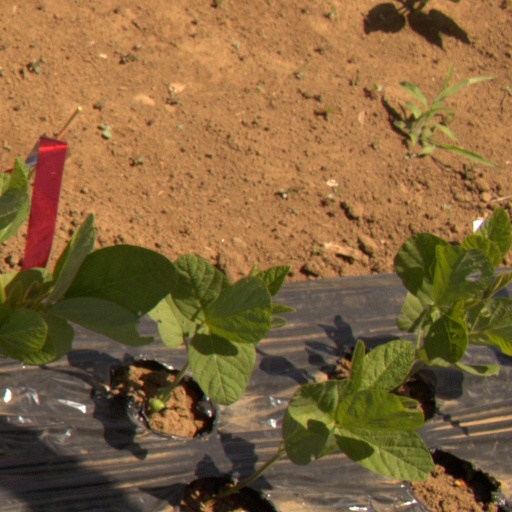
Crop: Jerusalem artichoke